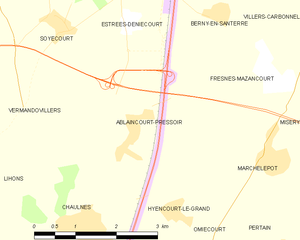
Carte des communes françaises Ablaincourt-Pressoir